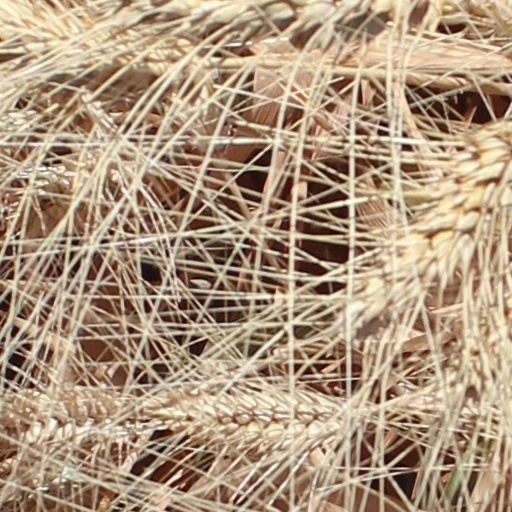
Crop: wheat